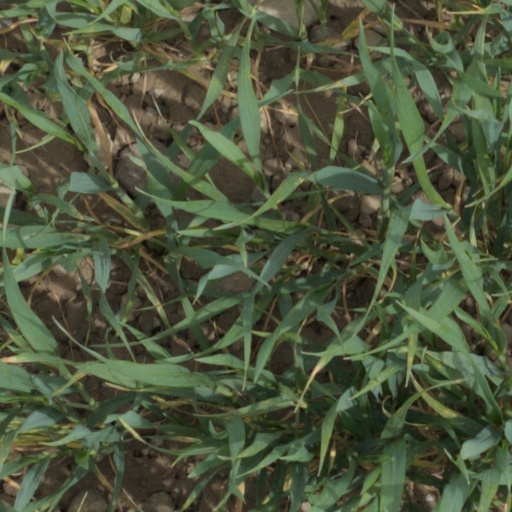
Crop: wheat